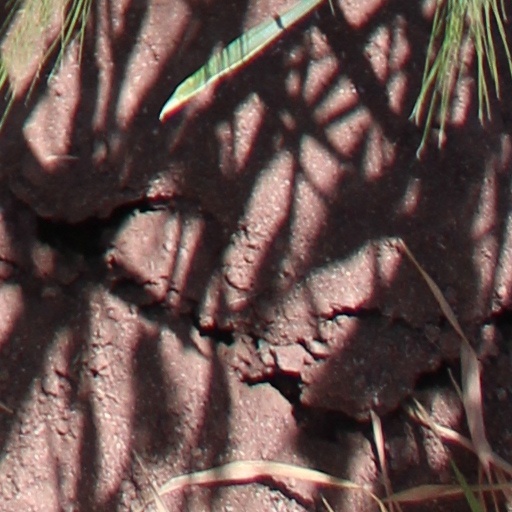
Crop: wheat